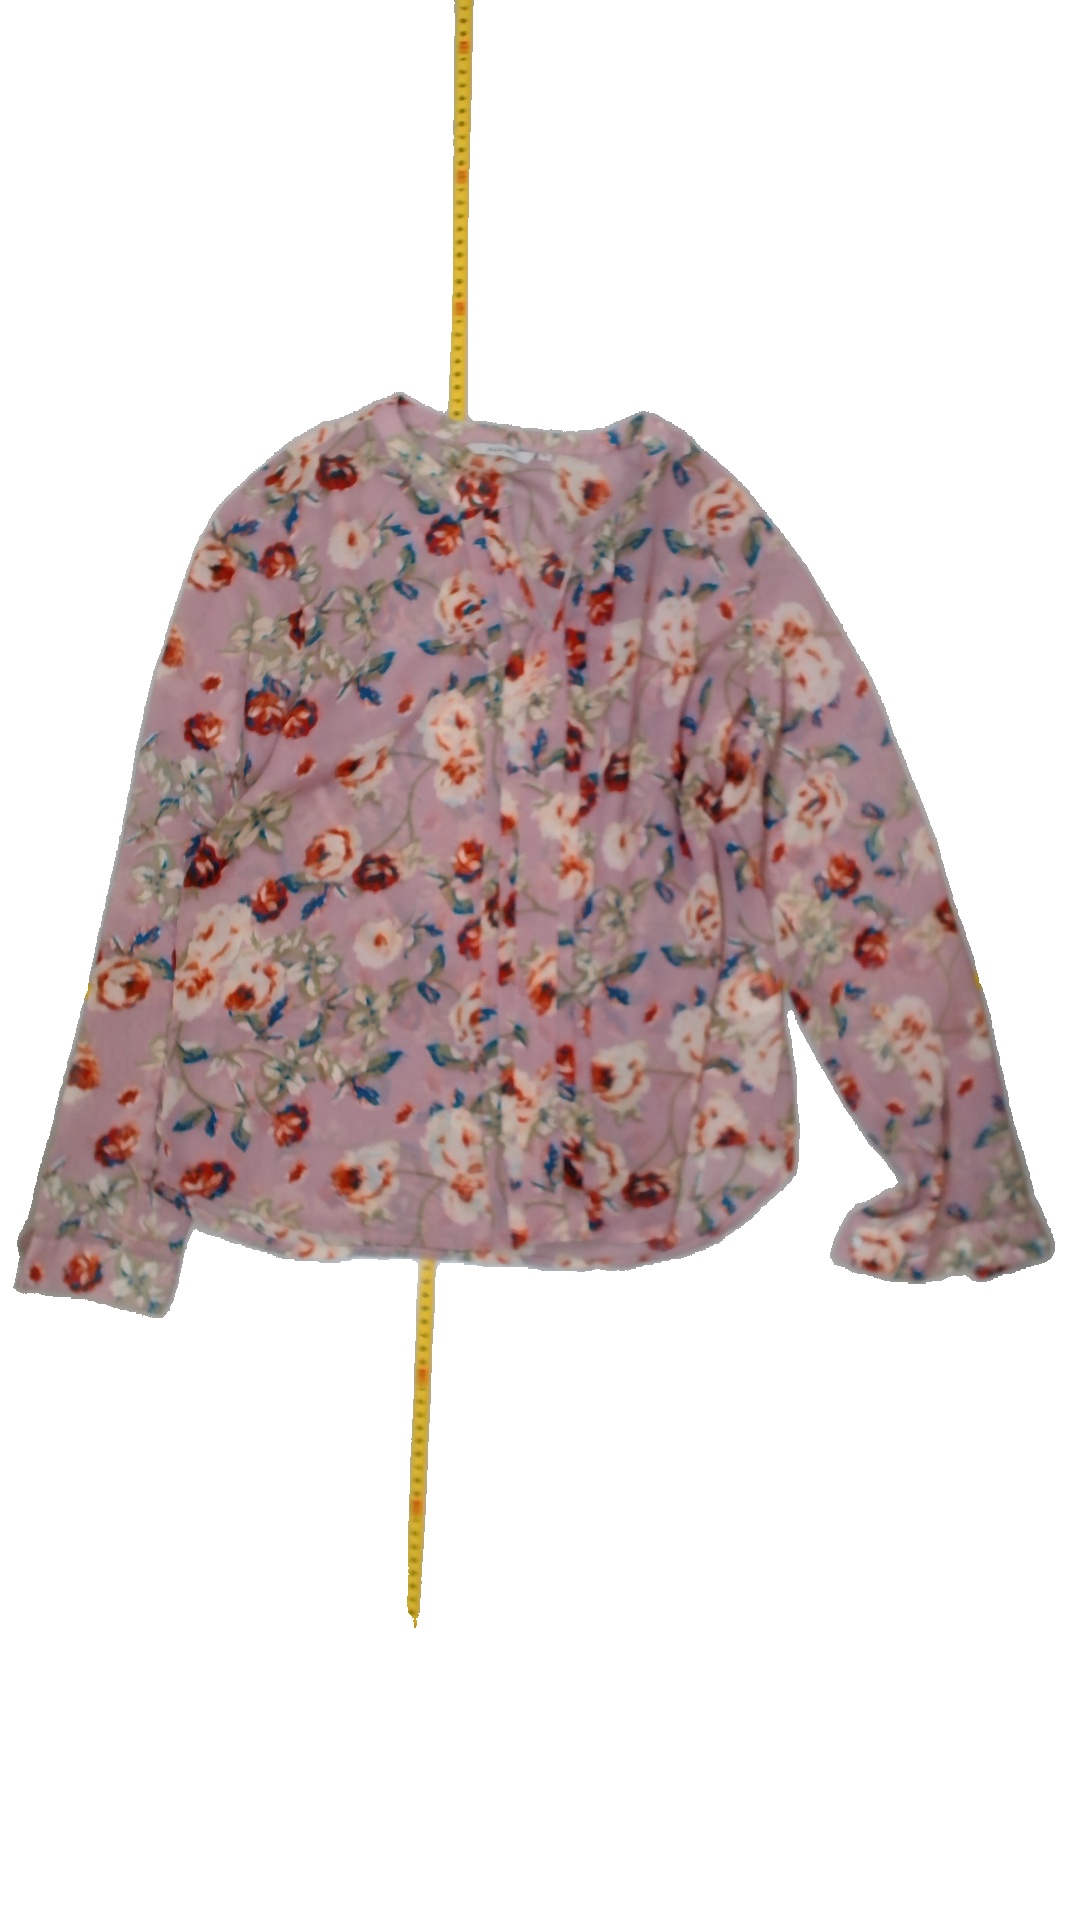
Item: Blouse (Ladies)
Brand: Not Applicable
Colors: Green, White, Pink, Blue
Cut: Regular
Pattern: Floral print
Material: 100% Polyester
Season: Summer
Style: No trend
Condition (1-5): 5
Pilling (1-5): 5
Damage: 0
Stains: No
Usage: Reuse
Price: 100-150